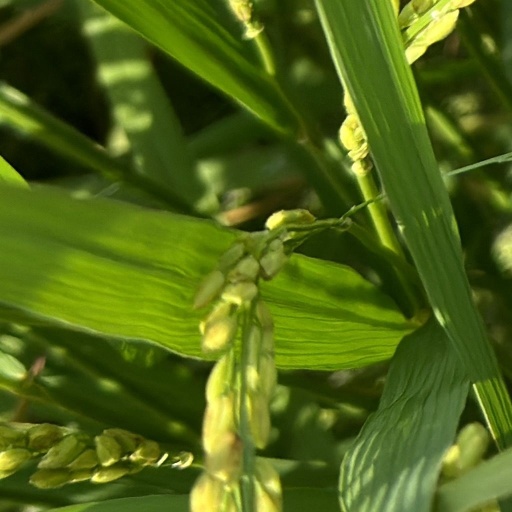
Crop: rice